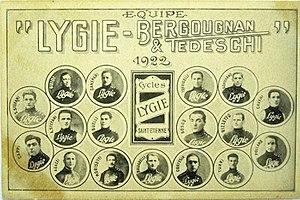
Lygie est une équipe cycliste italienne ayant existé entre 1922 et 1964 sur plusieurs périodes.